The Dial

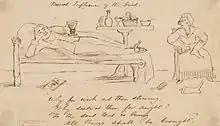
"The moral influence of "The Dial"", a caricature by Christopher Pearse Cranch, c. 1841–1844

The title of the journal, which was suggested by Amos Bronson Alcott, intended to evoke a sundial. The connotations of the image were expanded upon by Emerson in concluding his editorial introduction to the journal's first issue: